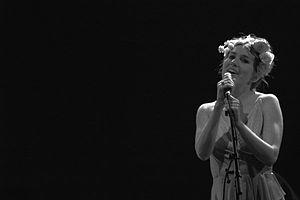
Lavender Diamond est un groupe de folk/pop américain, en provenance de Los Angeles.